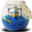
Label: bowl